Steel Vengeance

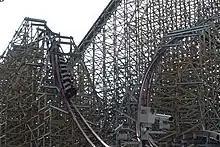
A train entering the first inversion

After leaving the station, the train makes a 180-degree right turn, passes over two small bunny hills, and begins its ascent up the chain lift hill. After cresting the top of the lift hill, the train drops at a 90-degree angle, reaching its maximum speed of . After this drop, the train traverses a speed hill followed by a climb into a larger airtime hill, which drops riders slightly to the right. Next, the train climbs up a left-turning, outward-banked hill, dips slightly right, and passes over a double up element, which leads to the first inversion, a zero-g roll variant.